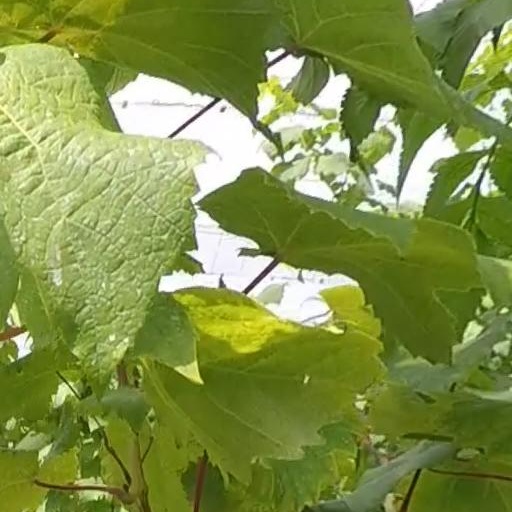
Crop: grape